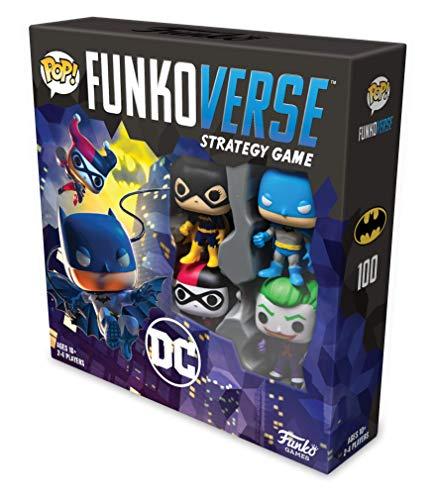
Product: Funko Pop! - Funkoverse Strategy Game: DC #100 - Base Set
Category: Toys & Games | Games & Accessories
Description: Game details - published by Funko games, collectible strategy game, exclusive universe pop Game figures, ages 10 and up, 2 – 4 players, 20 – 60 minutes.
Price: $22.49
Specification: ProductDimensions:10.5x2.5x10.5inches|ItemWeight:1.21pounds|ShippingWeight:2.03pounds(Viewshippingratesandpolicies)|ASIN:B07RMBCCZT|Itemmodelnumber:42628|Manufacturerrecommendedage:10yearsandup